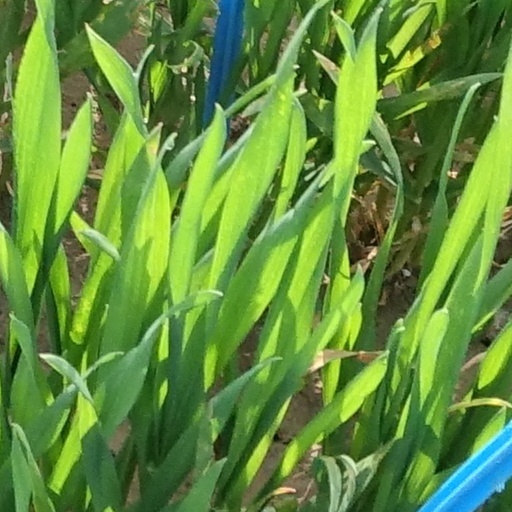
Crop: wheat